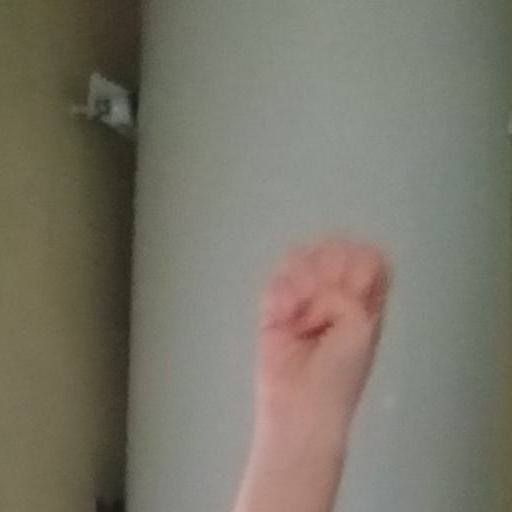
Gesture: fist